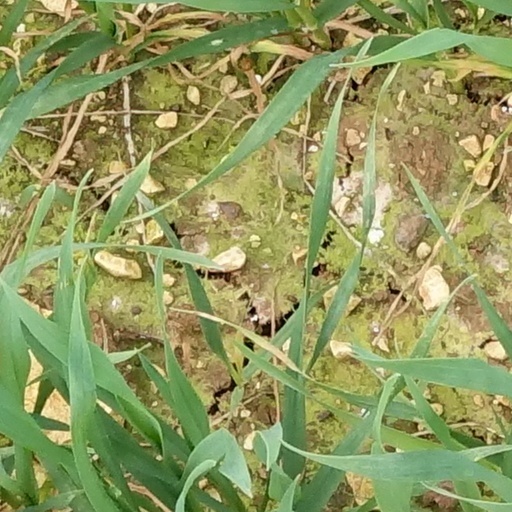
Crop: wheat